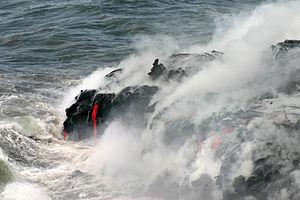
laves lisses entrant dans l'océan Pacifique à l'île Hawaii, Parc national des volcans d'Hawaï.
Les hyaloclastites sont des roches volcaniques issues du refroidissement explosif d'une lave au contact de l'eau puis de la consolidation des éclats. Elles se forment lorsque des éruptions volcaniques se produisent sous l'eau à faible profondeur, sous la glace ou lorsque des coulées de lave se déversent dans la mer ou dans un lac. La fragmentation se produit par la force de l'explosion volcanique, ou par choc thermique. Ce sont des roches poreuses et tendres appartenant à la catégorie des tufs. Elles contribuent souvent à structurer des brèches en incluant des blocs de roches diverses.